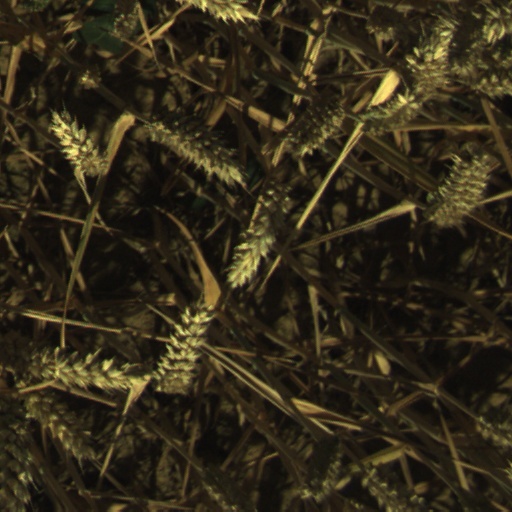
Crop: wheat